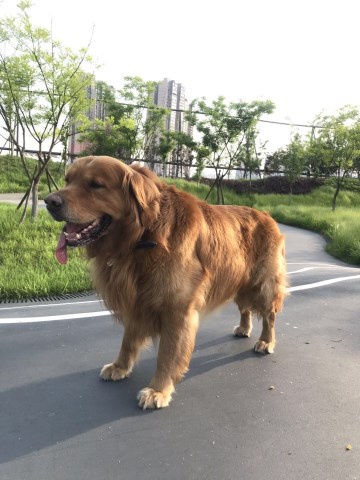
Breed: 5355-n000126-golden_retriever